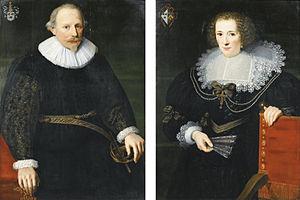
Augustin de Gottignies, chevalier, seigneur de Gottignies, de la Haye, de Woudenbroeck, de Borghestein, admis au lignage de Caudenbergh, fut secrétaire du Conseil privé dans les Pays-Bas espagnols.